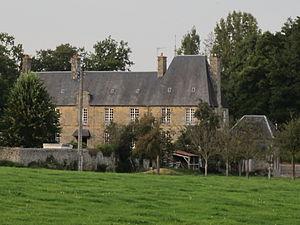
Saint-Cyr-du-Bailleul, Manche
Saint-Cyr-du-Bailleul est une commune française, située dans le département de la Manche en région Normandie, peuplée de 399 habitants.